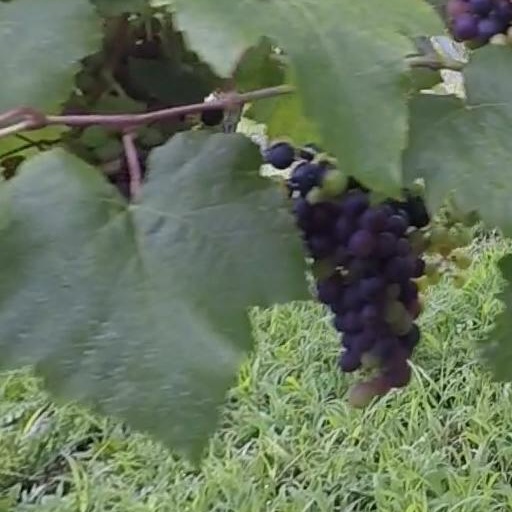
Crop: grape